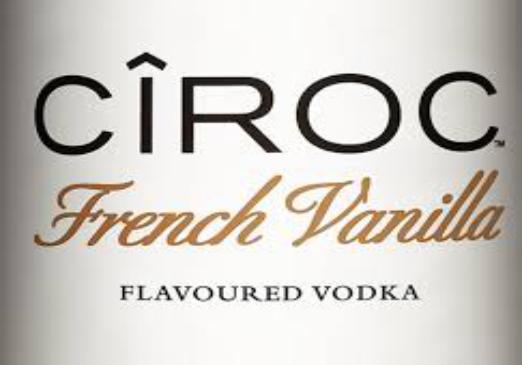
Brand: Ciroc
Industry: Necessities